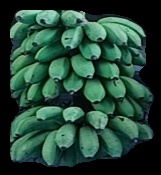
Variety: rasbale
Grade: grade2